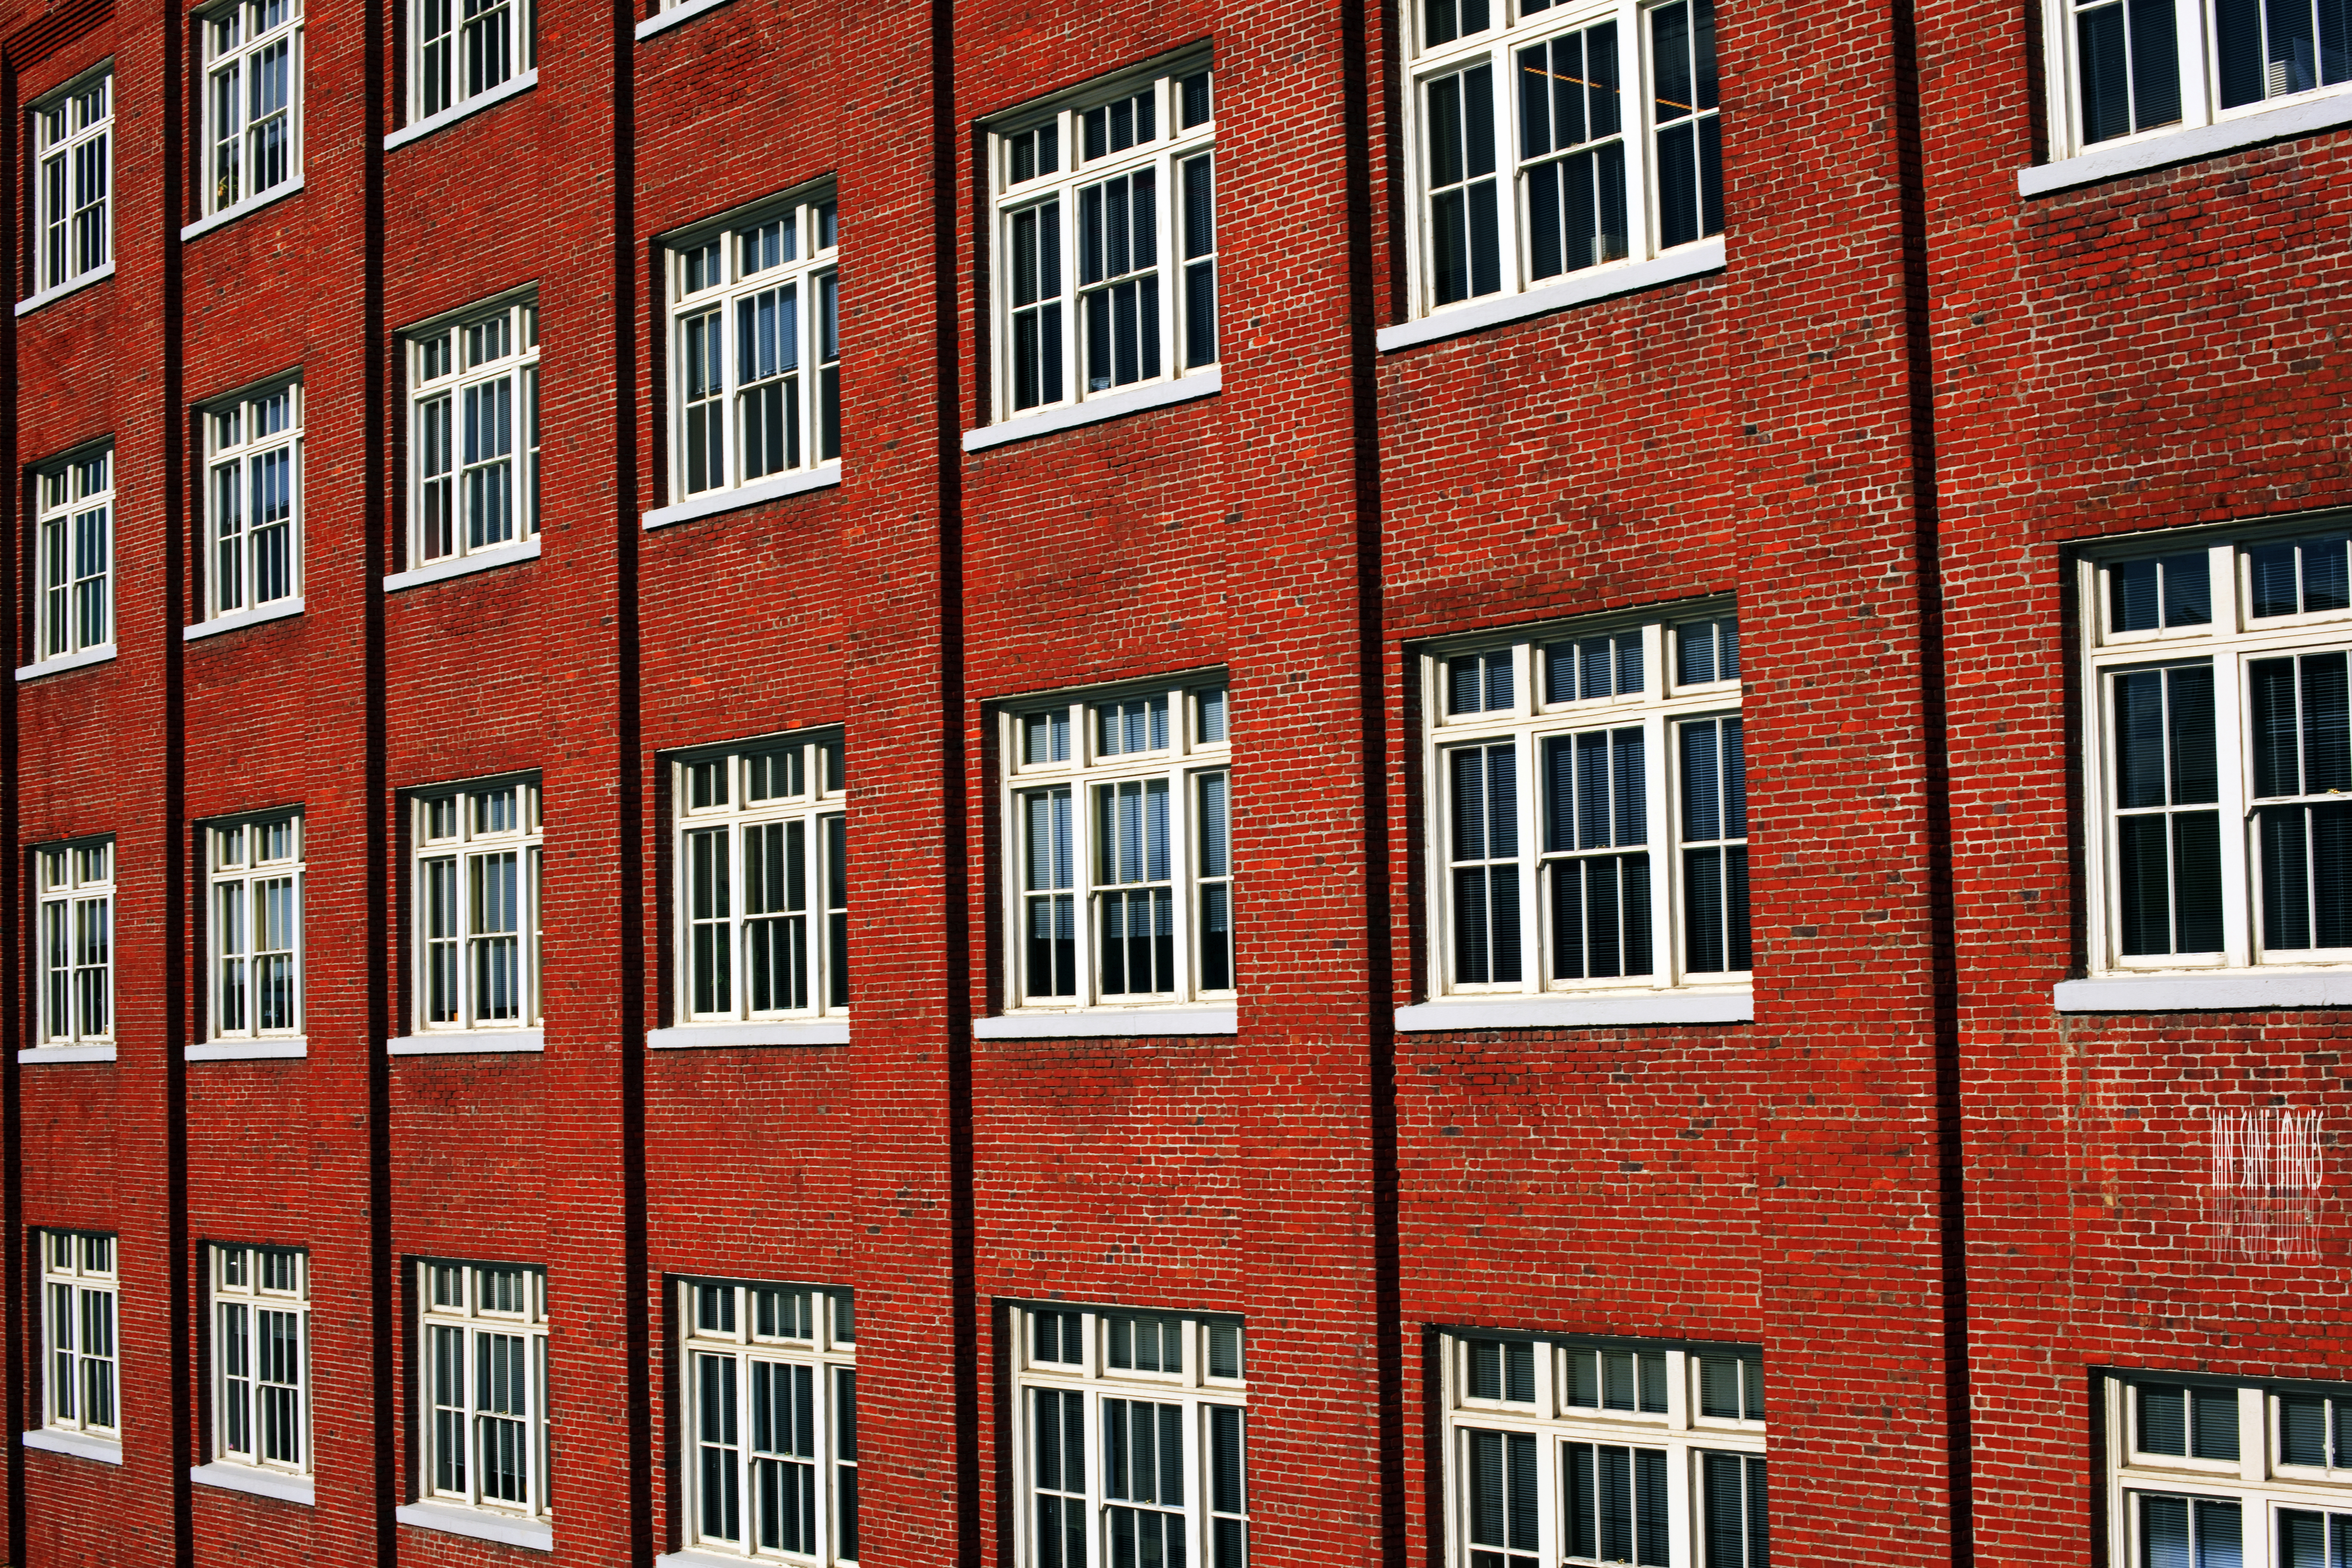
abstract, architecture, photography, house, window, building, wall, river, downtown, red, color, facade, industrial, brick, tower block, warehouse, district, lines, no, windows, bricks, picture, images, this, pearl, shape, shapes, oregon, portland, metropolis, architectural, ian, sane, parkway, willamette, naito, neighbourhood, has, title, urban area